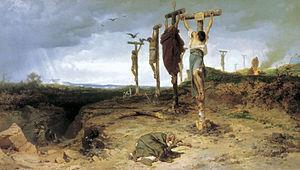
La conquête musulmane de la péninsule Ibérique est l'expansion initiale du califat omeyyade sur l'Hispanie, s'étendant en grande partie de 711 à 726. La conquête aboutit à la destruction du royaume wisigoth et l'établissement de la wilaya d'al-Andalus et marque l'expansion la plus occidentale du califat omeyyade et de la domination musulmane en Europe.
Fiodor Andreïevitch Bronnikov, né le 29 septembre 1827 à Chadrinsk et mort le 14 septembre 1902 à Rome, est un peintre russe.